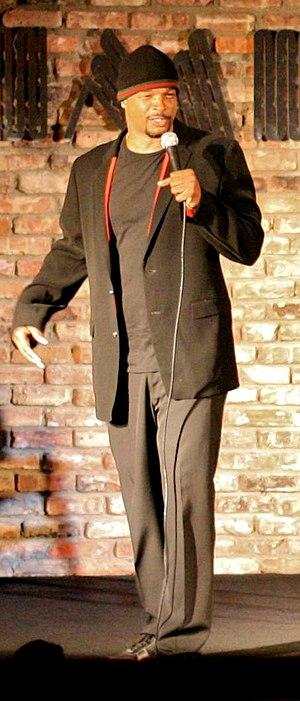
Ma famille d'abord est une sitcom américaine en 123 épisodes de 20 minutes créée par Don Reo et Damon Wayans et diffusée entre le 28 mars 2001 et le 17 mai 2005 sur le réseau ABC.